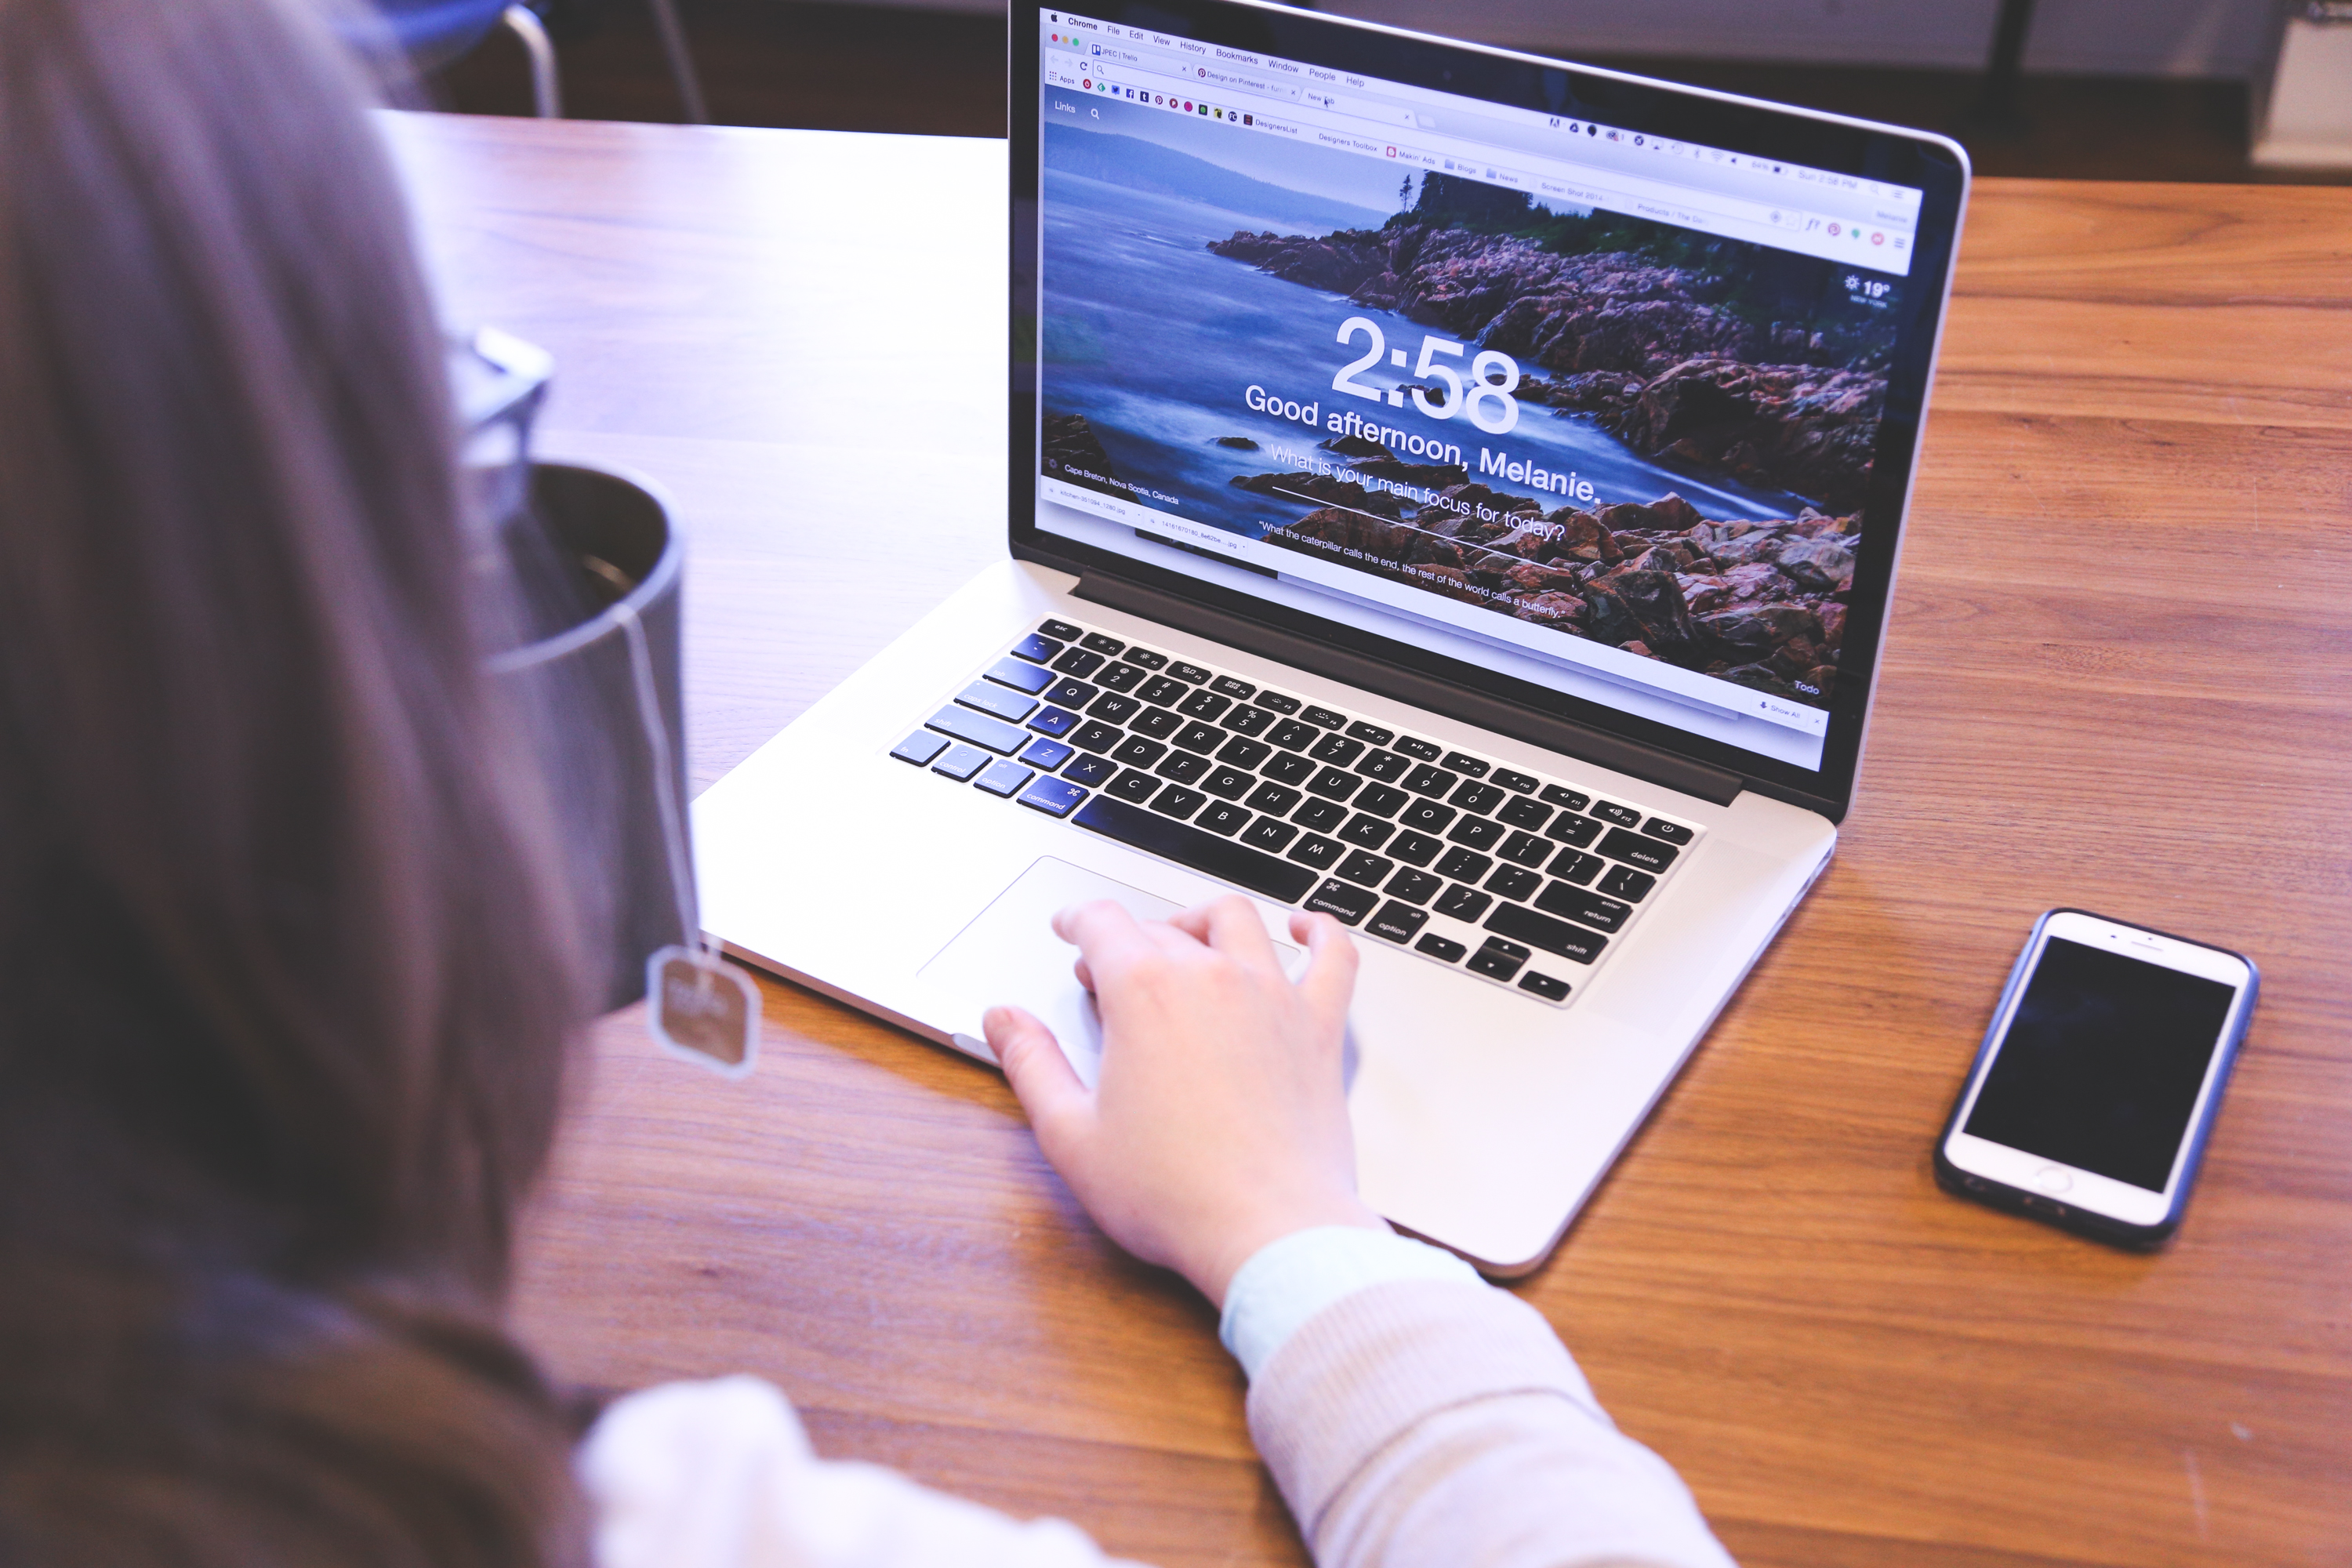
laptop, computer, smartphone, writing, apple, technology, time, website, macbook pro, design, digital, learning, browser, editing, personal computer, computer program, public domain images